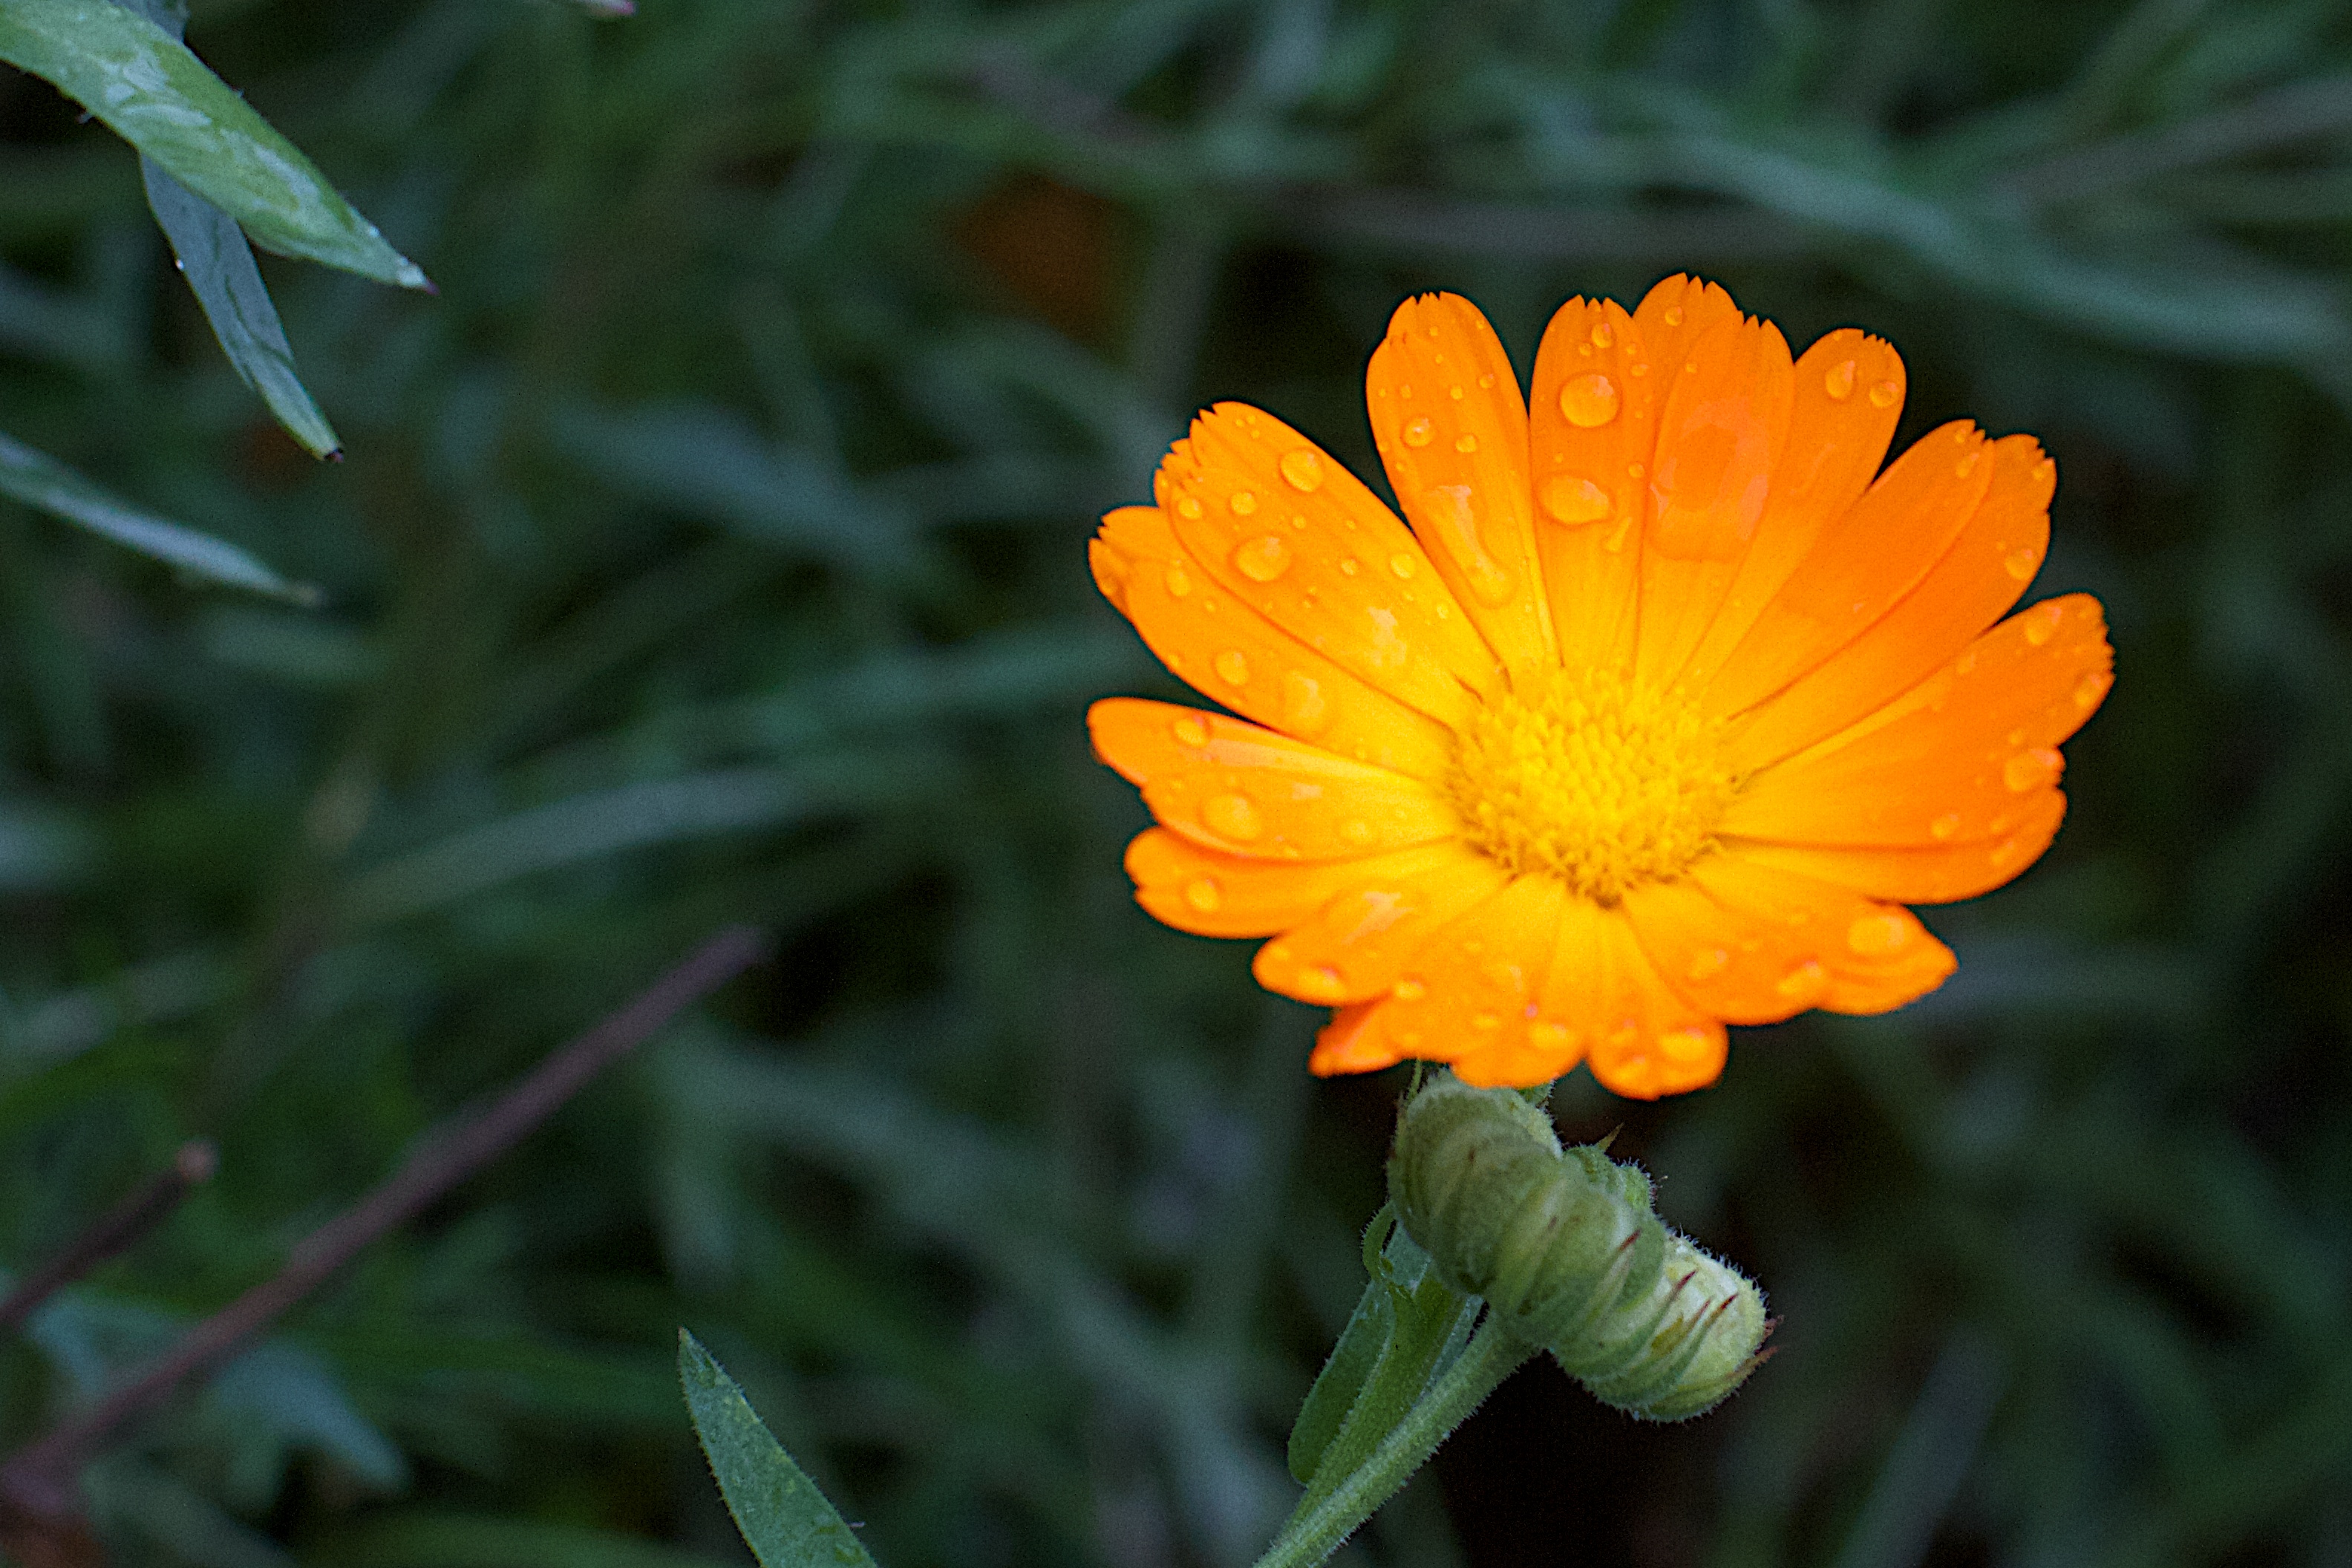
nature, plant, meadow, flower, petal, herb, botany, yellow, flora, wildflower, macro photography, flowering plant, calendula, annual plant, plant stem, land plant